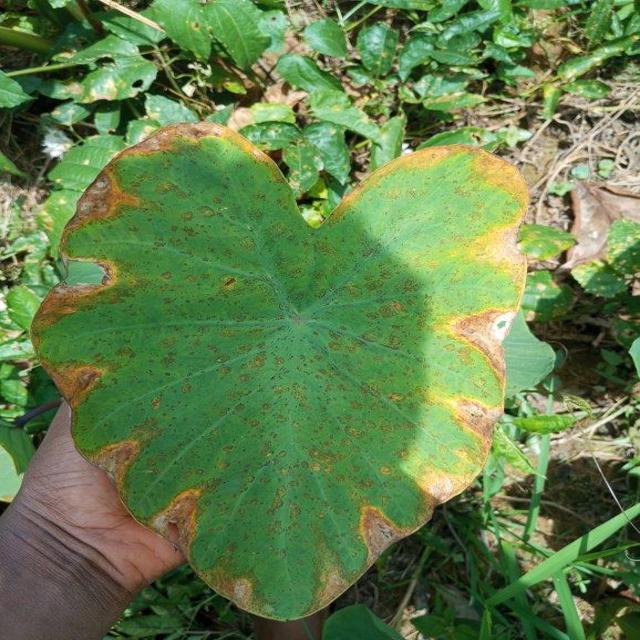
Label: Mid_Blight